Celebrant (Australia)

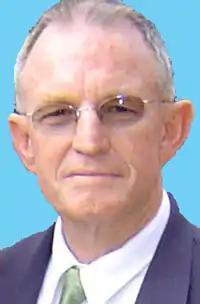
Dally Messenger III is an acknowledged leader in the Civil Celebrant Program in Australia, New Zealand and the US. He was the first person to apply to become a civil celebrant. He has written two influential books, one on secular ceremonies and another on the history of celebrancy. cf. references

Apart from survival, the main activities of the ACMCA became to deal with the media, and to distribute and share (by mail) resources among the celebrants i.e. poems and quotations, for use in ceremonies.